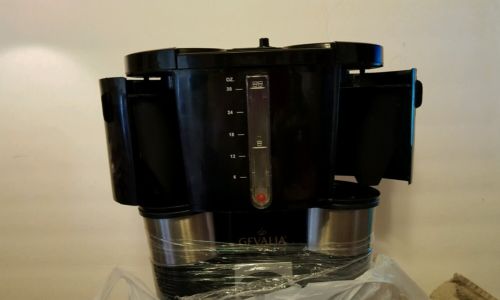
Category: coffee maker